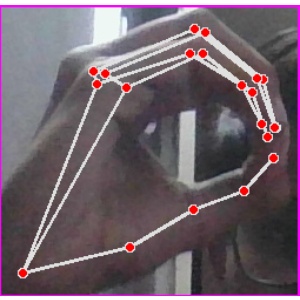
अक्षर: ठ